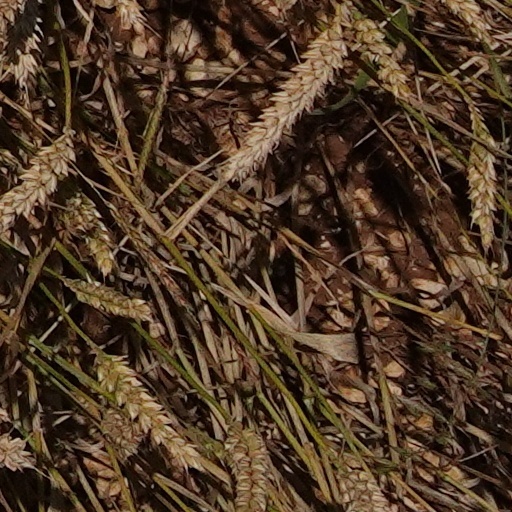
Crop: wheat